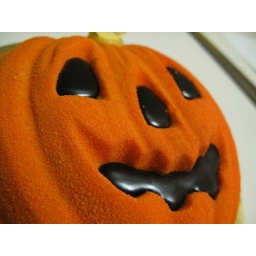
The shell is white chocolate with fudge poured for the holes. The cake is roughly six inches in diameter.